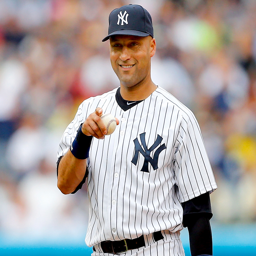
next stop is hall of fame .